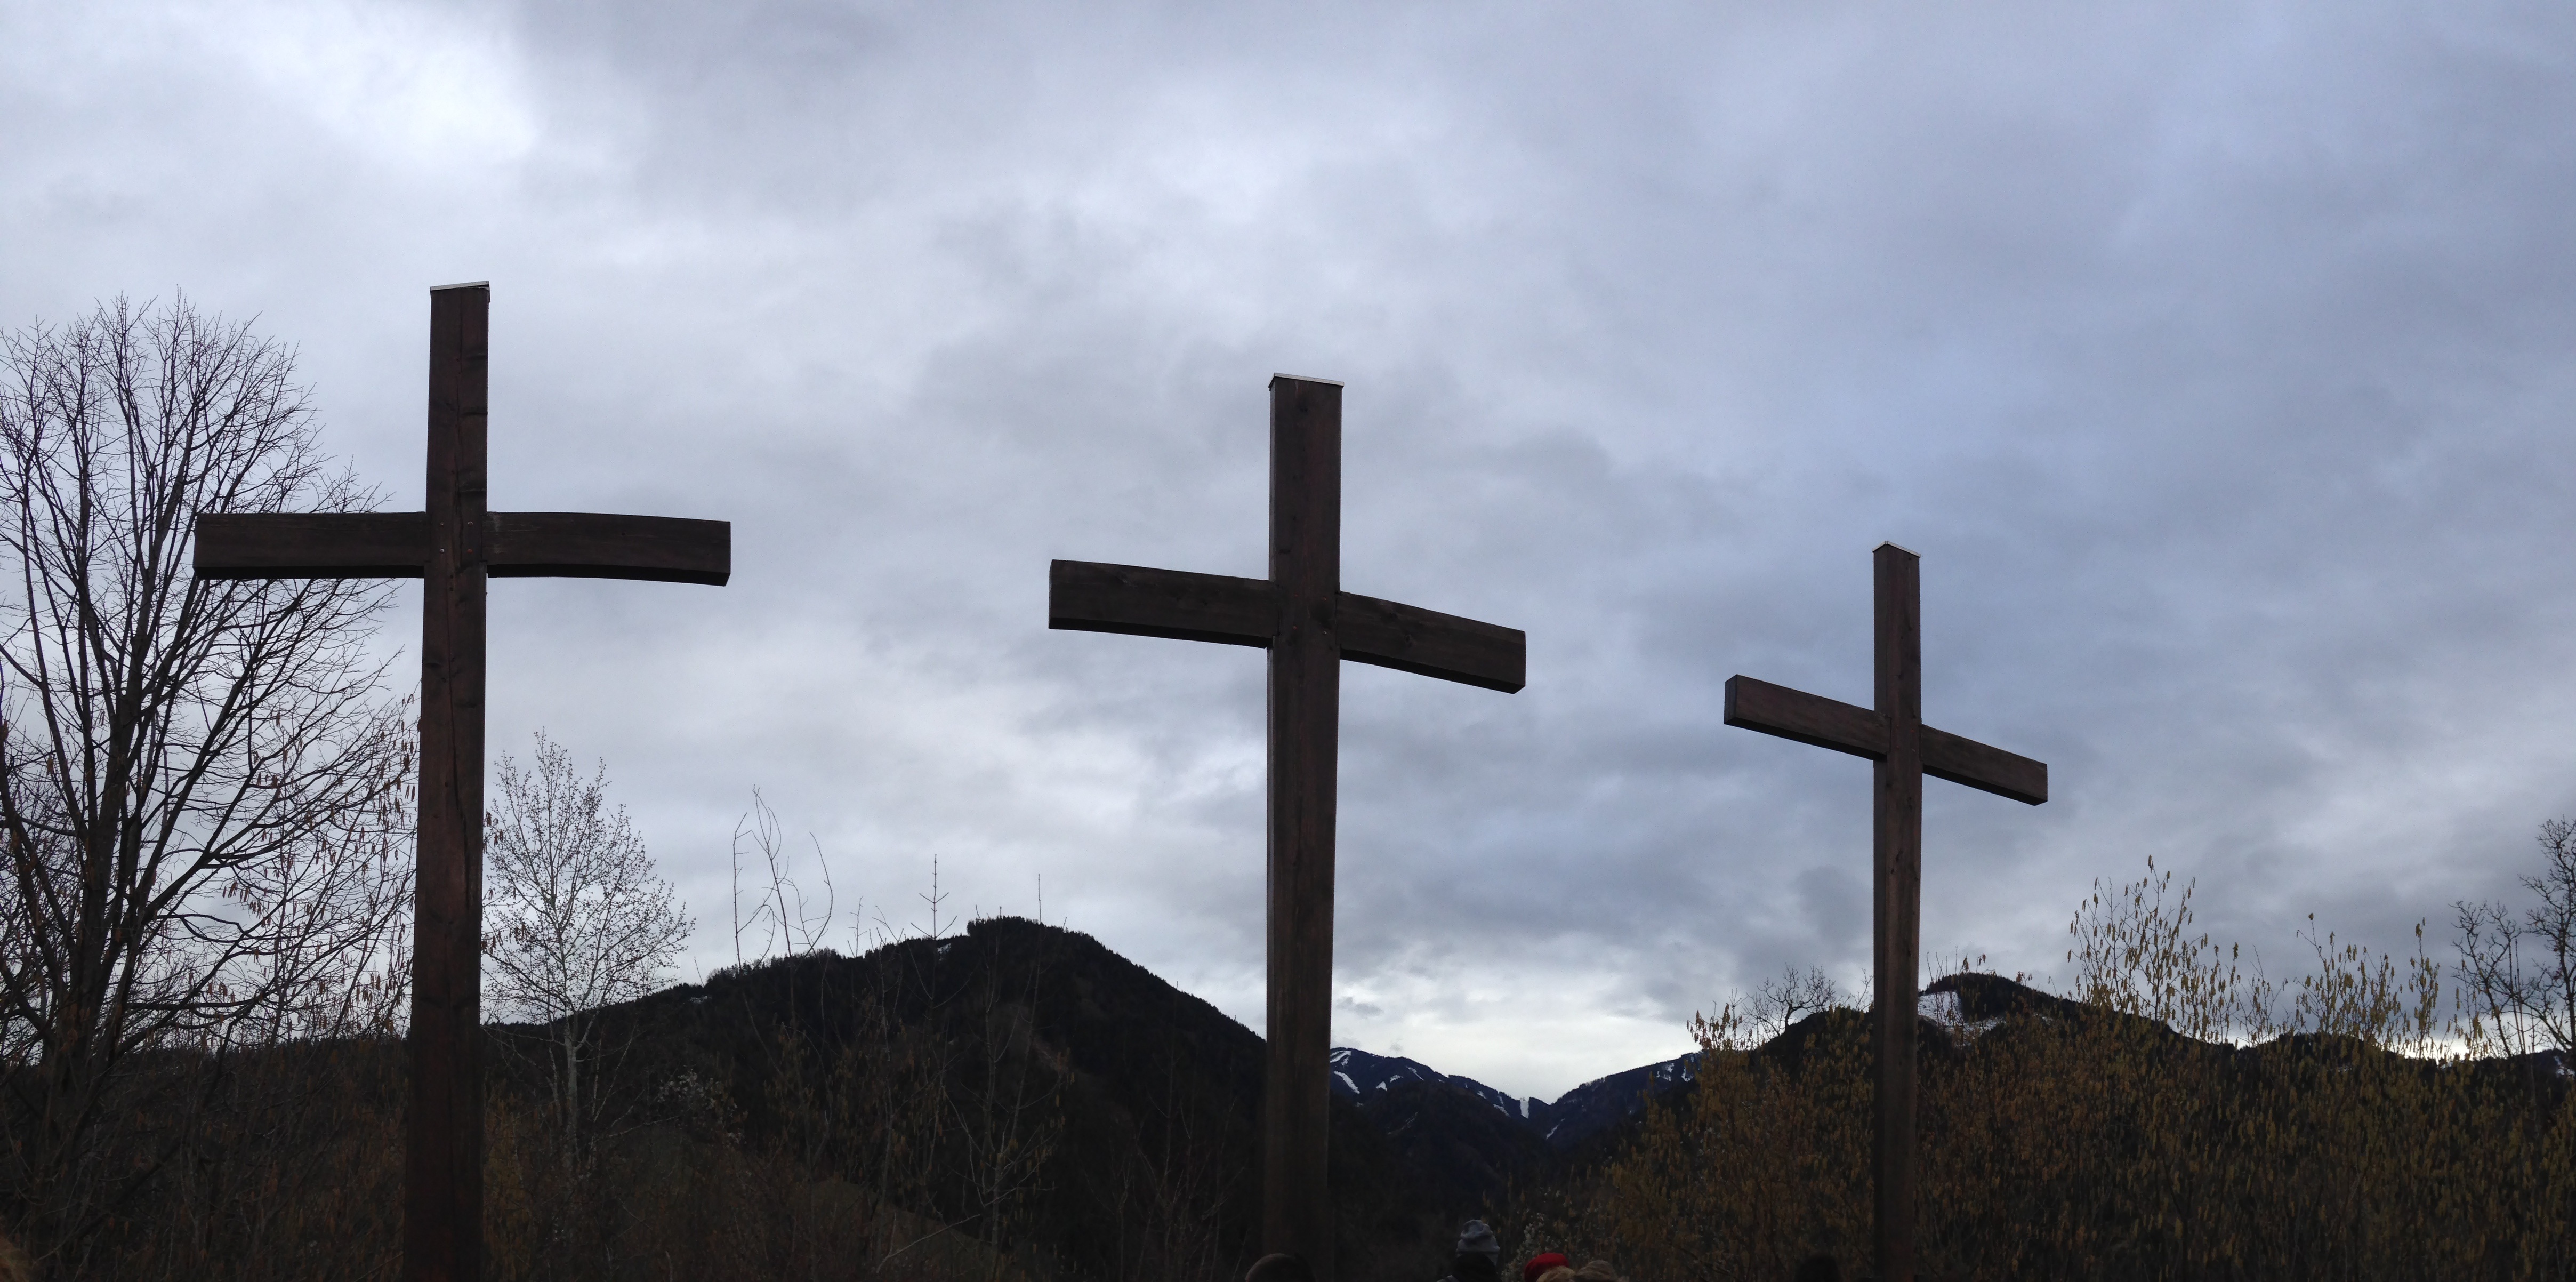
sky, symbol, religion, cross, death, wooden cross, memorial, faith, jesus, christianity, crosses, good friday